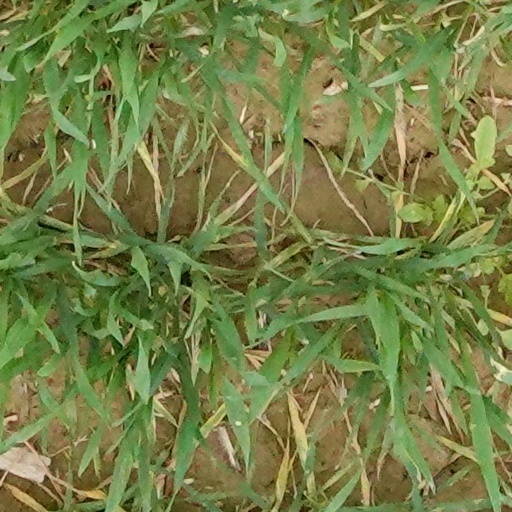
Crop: wheat